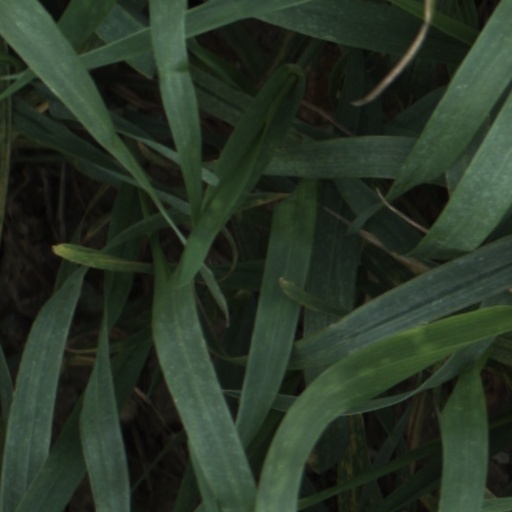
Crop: wheat